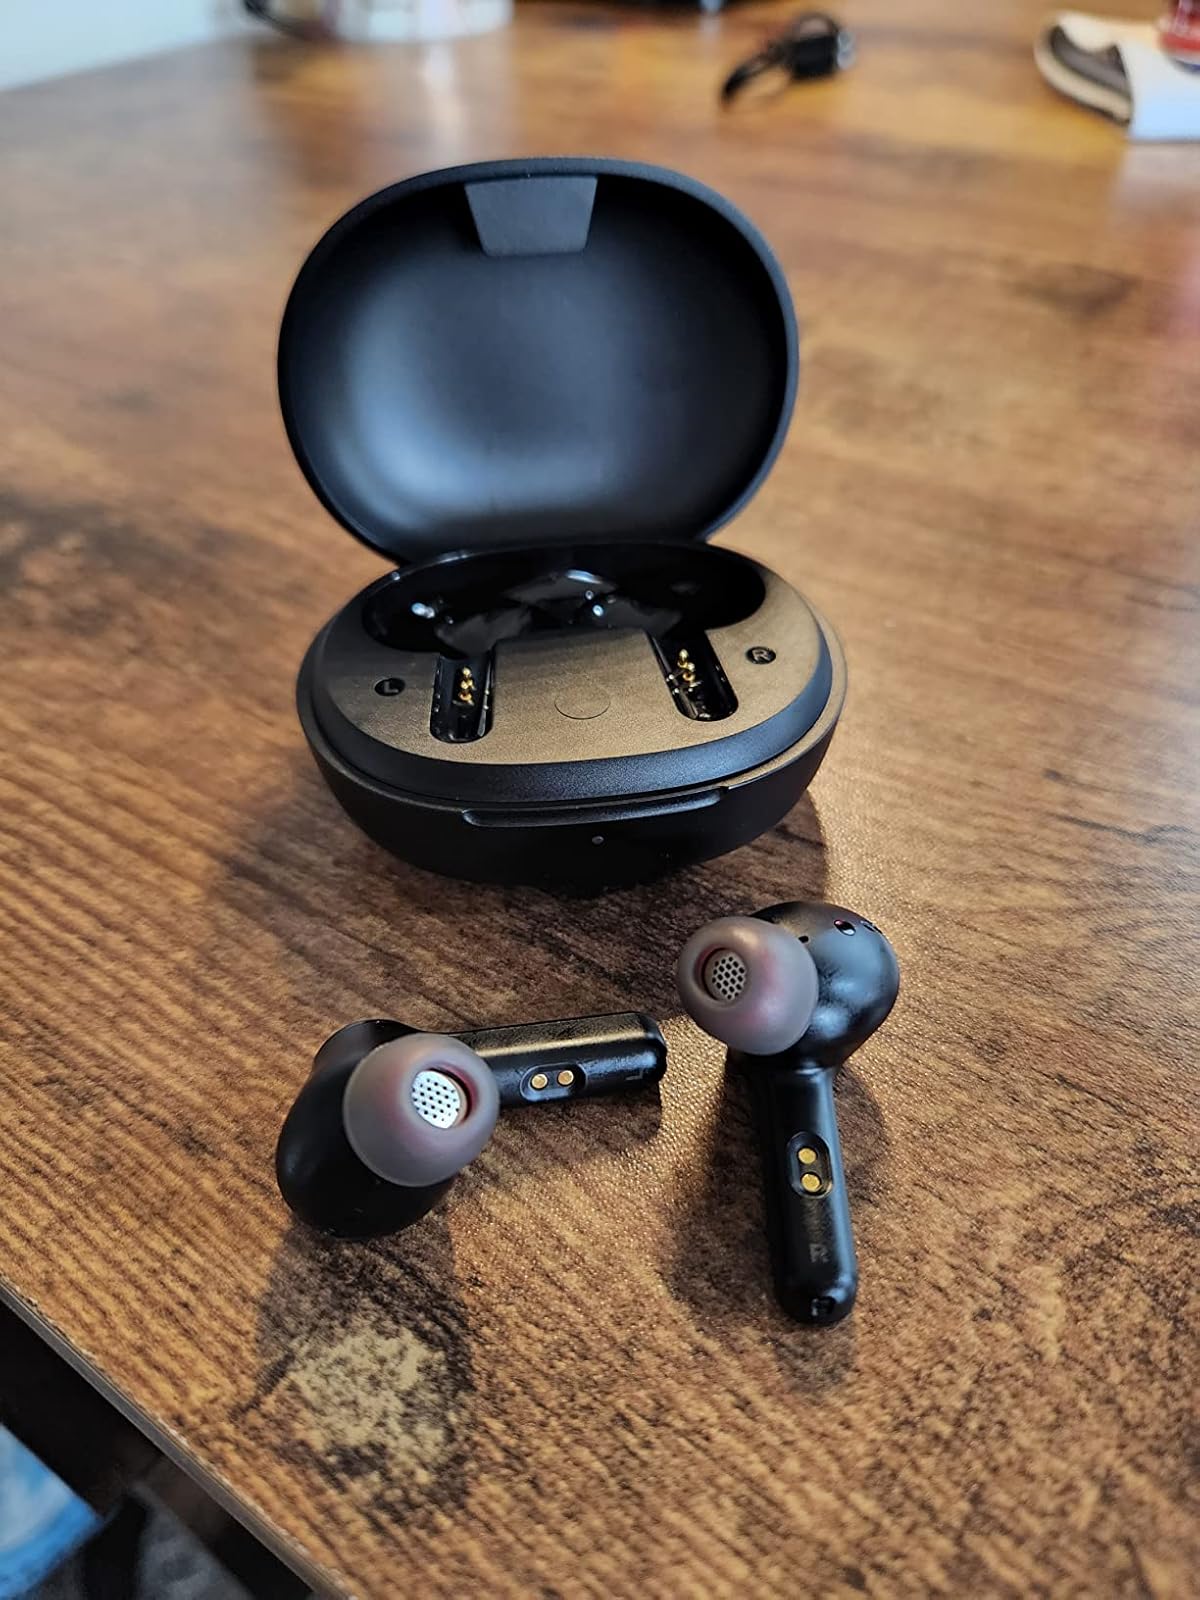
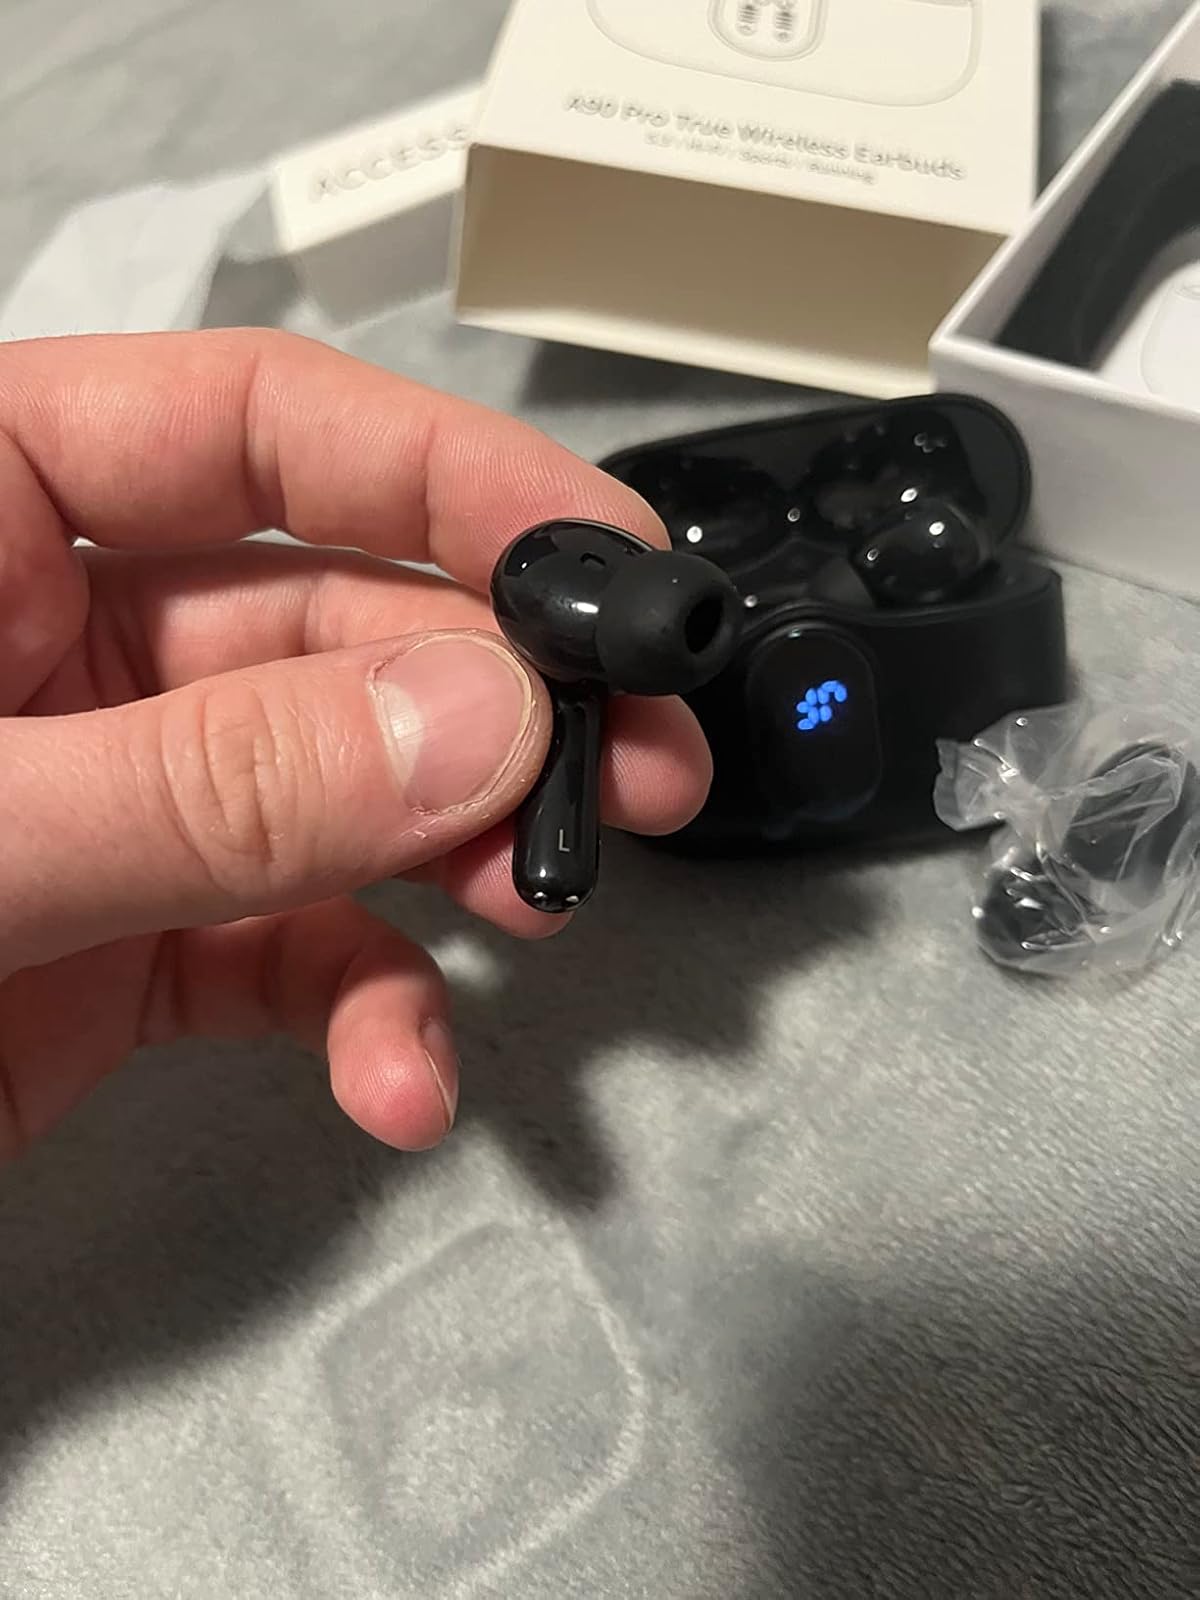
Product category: earbuds
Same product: no